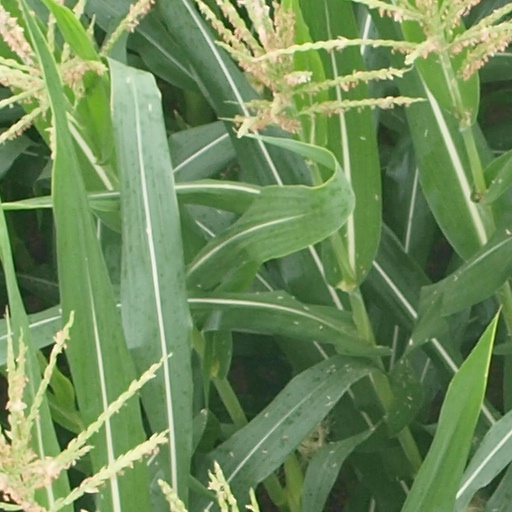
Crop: maize; corn